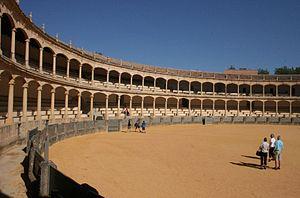
Plaza de Toros (arènes) de Ronda, Espagne